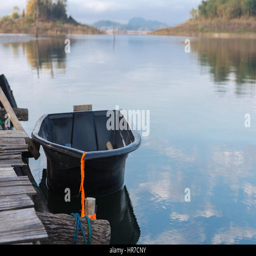
black plastic boats moored in the docks with the background natural